Gibson Motorsport

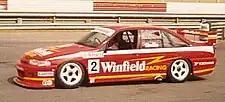
Holden VP Commodore of Mark Skaife at Lakeside International Raceway in April 1994

For 1993, Australian touring car racing moved to the 5.0L V8 formula open only to Ford and Holden (though at the time, naturally aspirated 2.0 litre cars were allowed by CAMS and actually had their own championship run concurrently with the ATCC. These cars would soon evolve into the Super Touring class). Given his previous history with Ford being a factory team driver for them in the 1960s and 1970s, and with Rothmans also leasing its fleet from Ford, it was expected that Fred Gibson would return to the Blue Oval. However, after being less than impressed with Ford's offered deal, and with a better financial package on offer from Holden, Gibson Motorsport elected to race Holden VP Commodores. The team started with two cars assembled with many customer Holden Racing Team and Perkins Engineering components. After a lacklustre championship for all Commodore runners after it was found that the aero package devised for the VP Commodore by Tom Walkinshaw Racing in 1992 wasn't right (this was rectified with a revised package in mid-ATCC which saw the Commodores, especially the Winfield cars, vastly more competitive), the team were on the pace at Bathurst, with Skaife and Richards qualifying and finishing 2nd behind the similar VP Commodore (though one running a Holden V8 engine rather than the Chevrolet V8 engine used by GMS and other top-level teams) of Larry Perkins and Gregg Hansford. The team's second Commodore driven by Anders Olofsson and David Brabham, who had also qualified in the top 10, finished in 4th place, two laps down on their teammates.